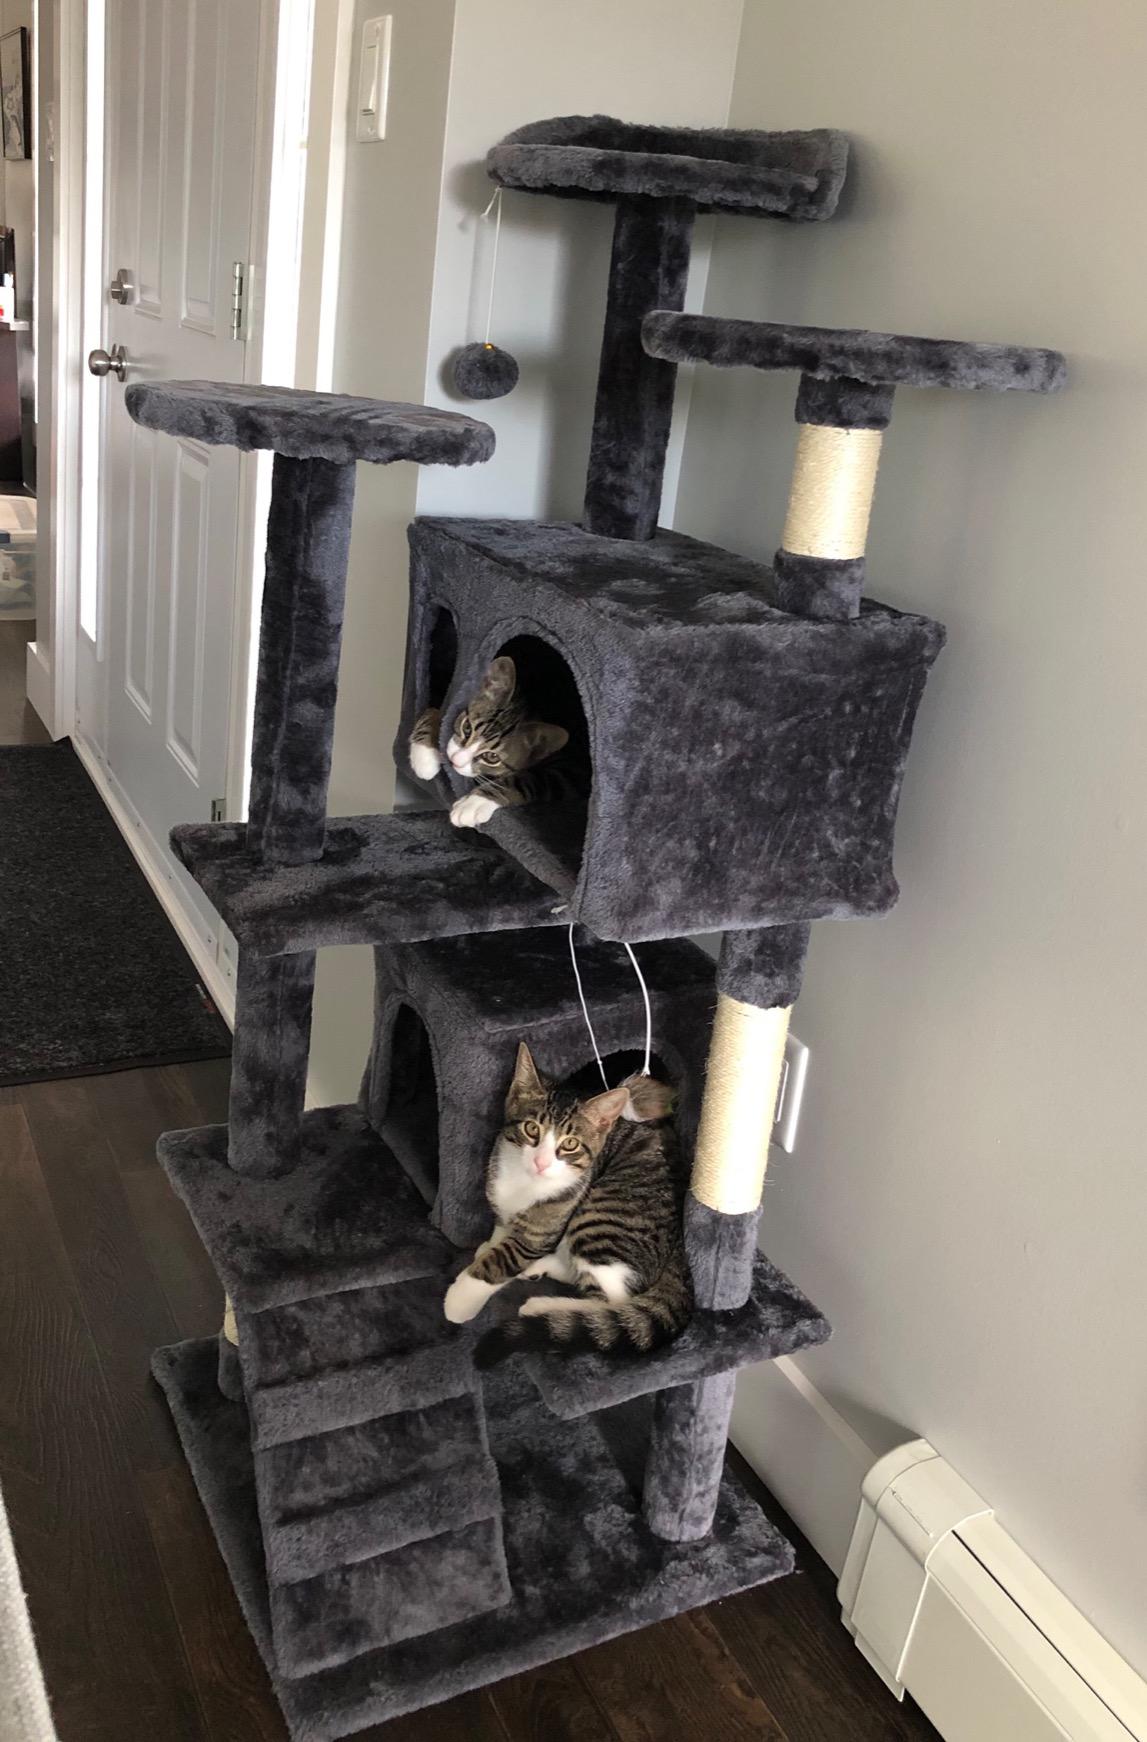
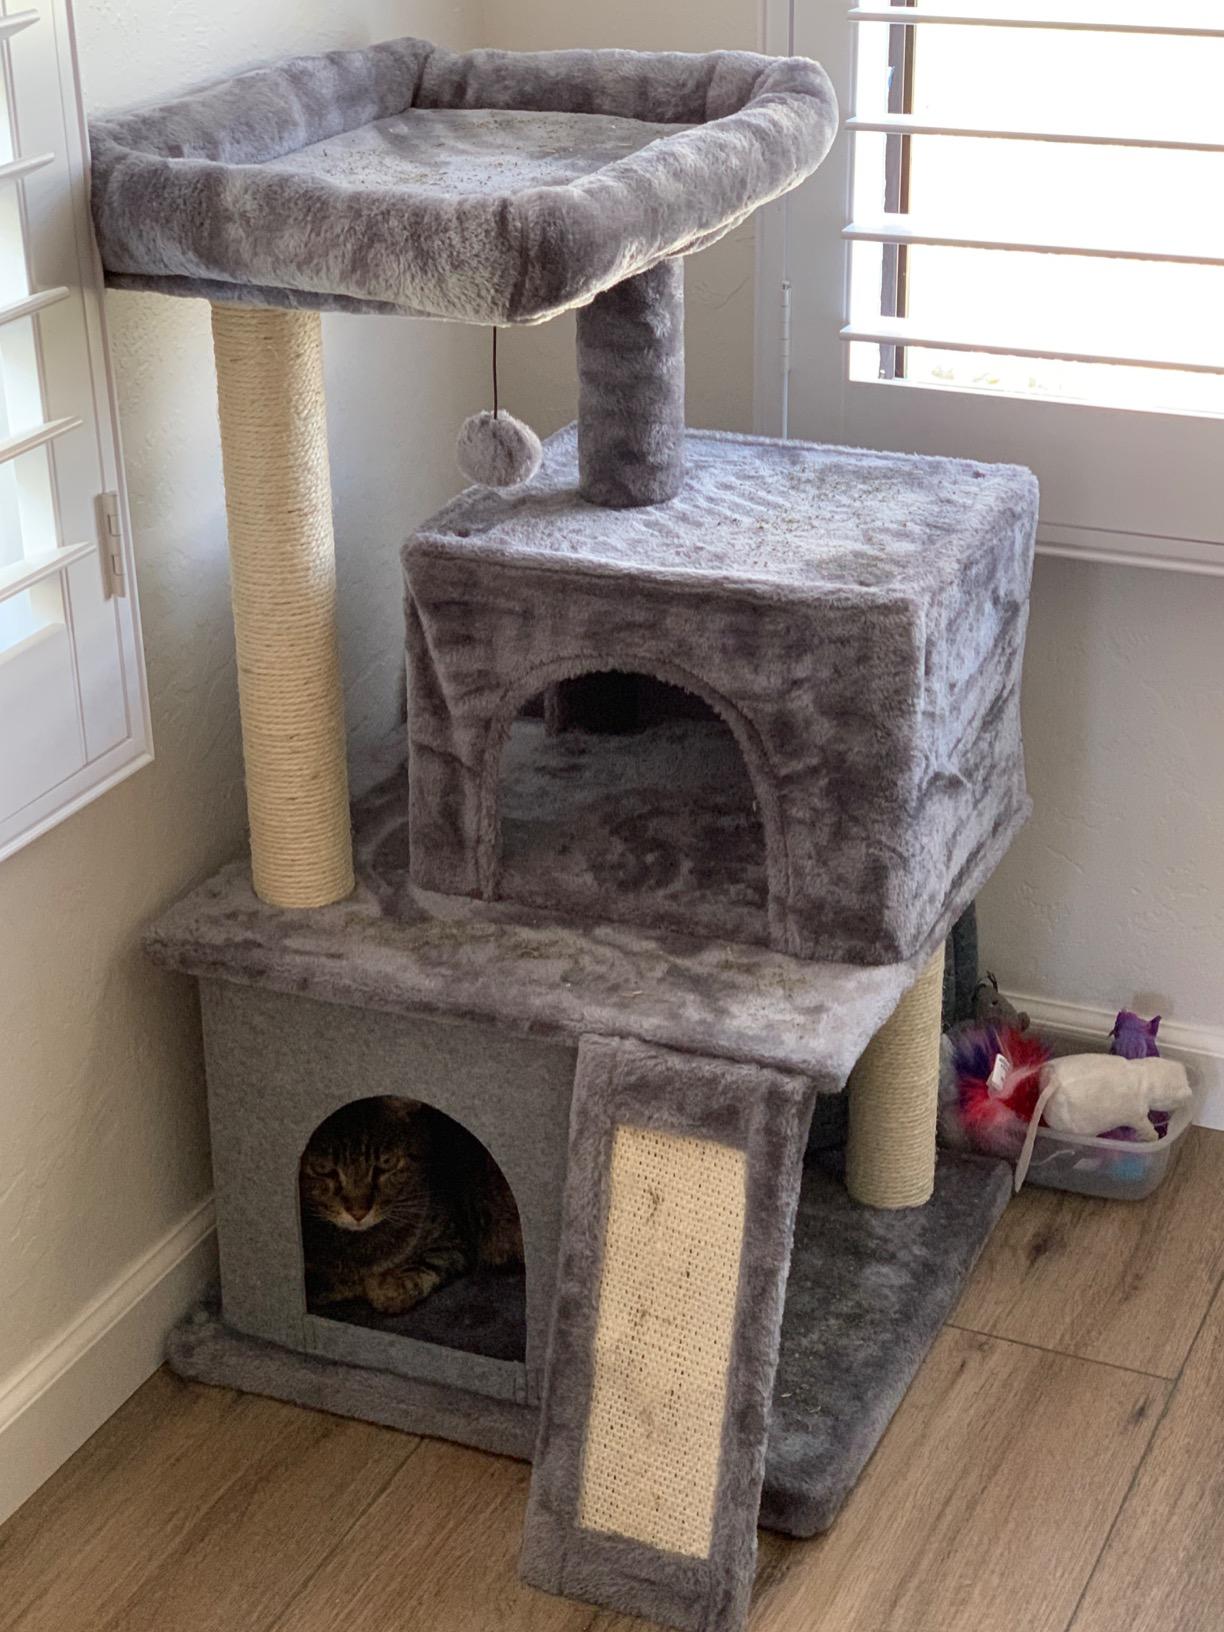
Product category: items_cat tree
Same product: no